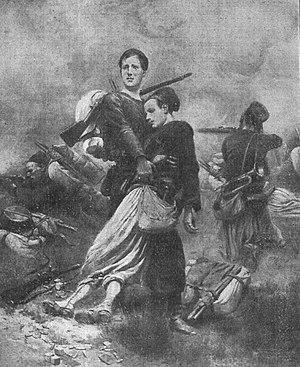
""Paul et André Déroulède, épisode de la bataille de Sedan (1er septembre 1870).""."
André Déroulède, né le 24 février 1852 à Paris et mort le 26 février 1907 dans sa ville natale, est un officier français.